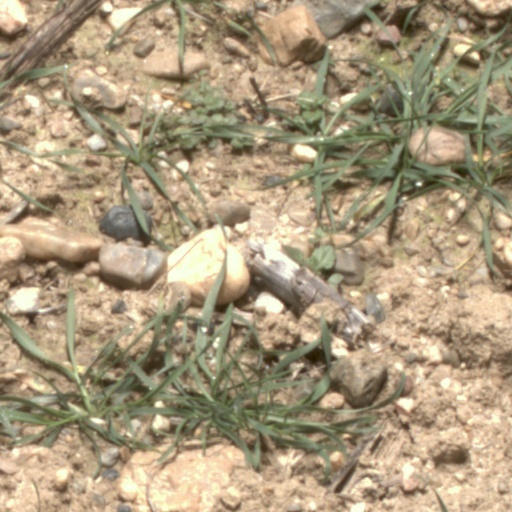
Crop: wheat